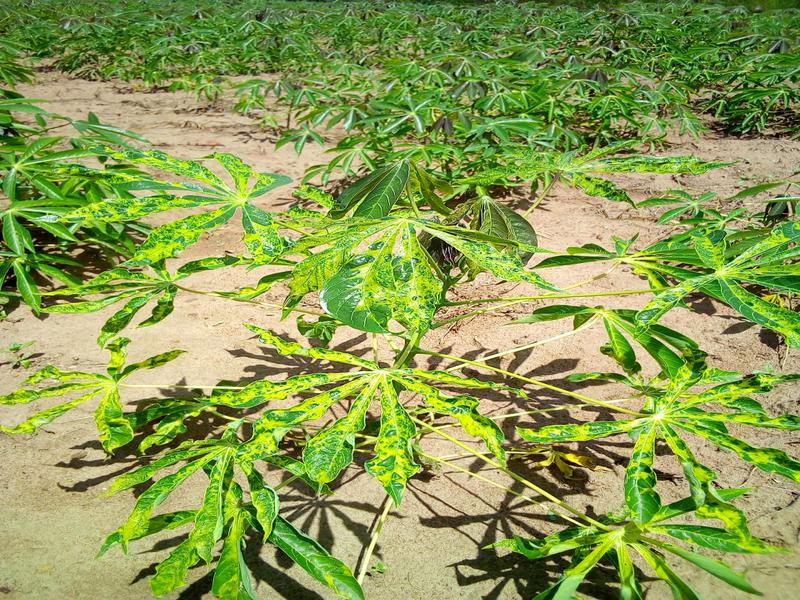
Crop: cassava
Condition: mosaic_disease